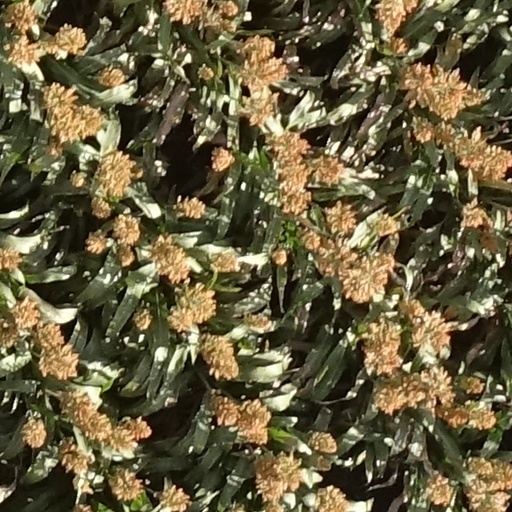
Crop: sorghum